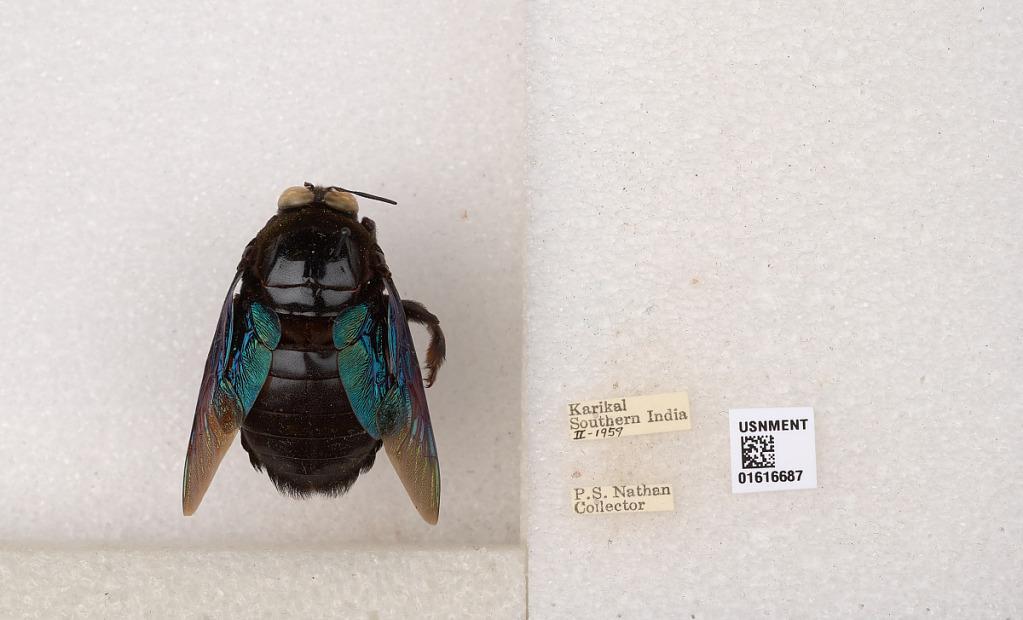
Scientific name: Xylocopa (Mesotrichia) tenuiscapa Westwood
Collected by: P. Nathan
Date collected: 1959-2-1
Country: India
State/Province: Puducherry
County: Karaikal
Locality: Karikal